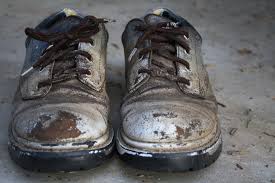
Waste category: shoes